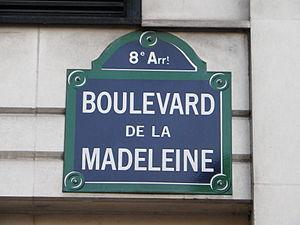
Plaque du boulevard de la Madeleine à Paris
Cet article donne une liste des voies du 8ᵉ arrondissement de Paris, en France.
Le boulevard de la Madeleine forme la limite entre les 1ᵉʳ, 9ᵉ et 8ᵉ arrondissements de Paris.